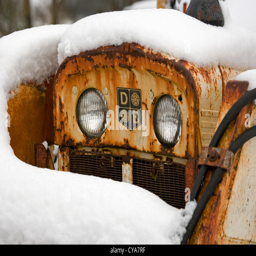
a rusty old tractor , snow covered , on a farm in december